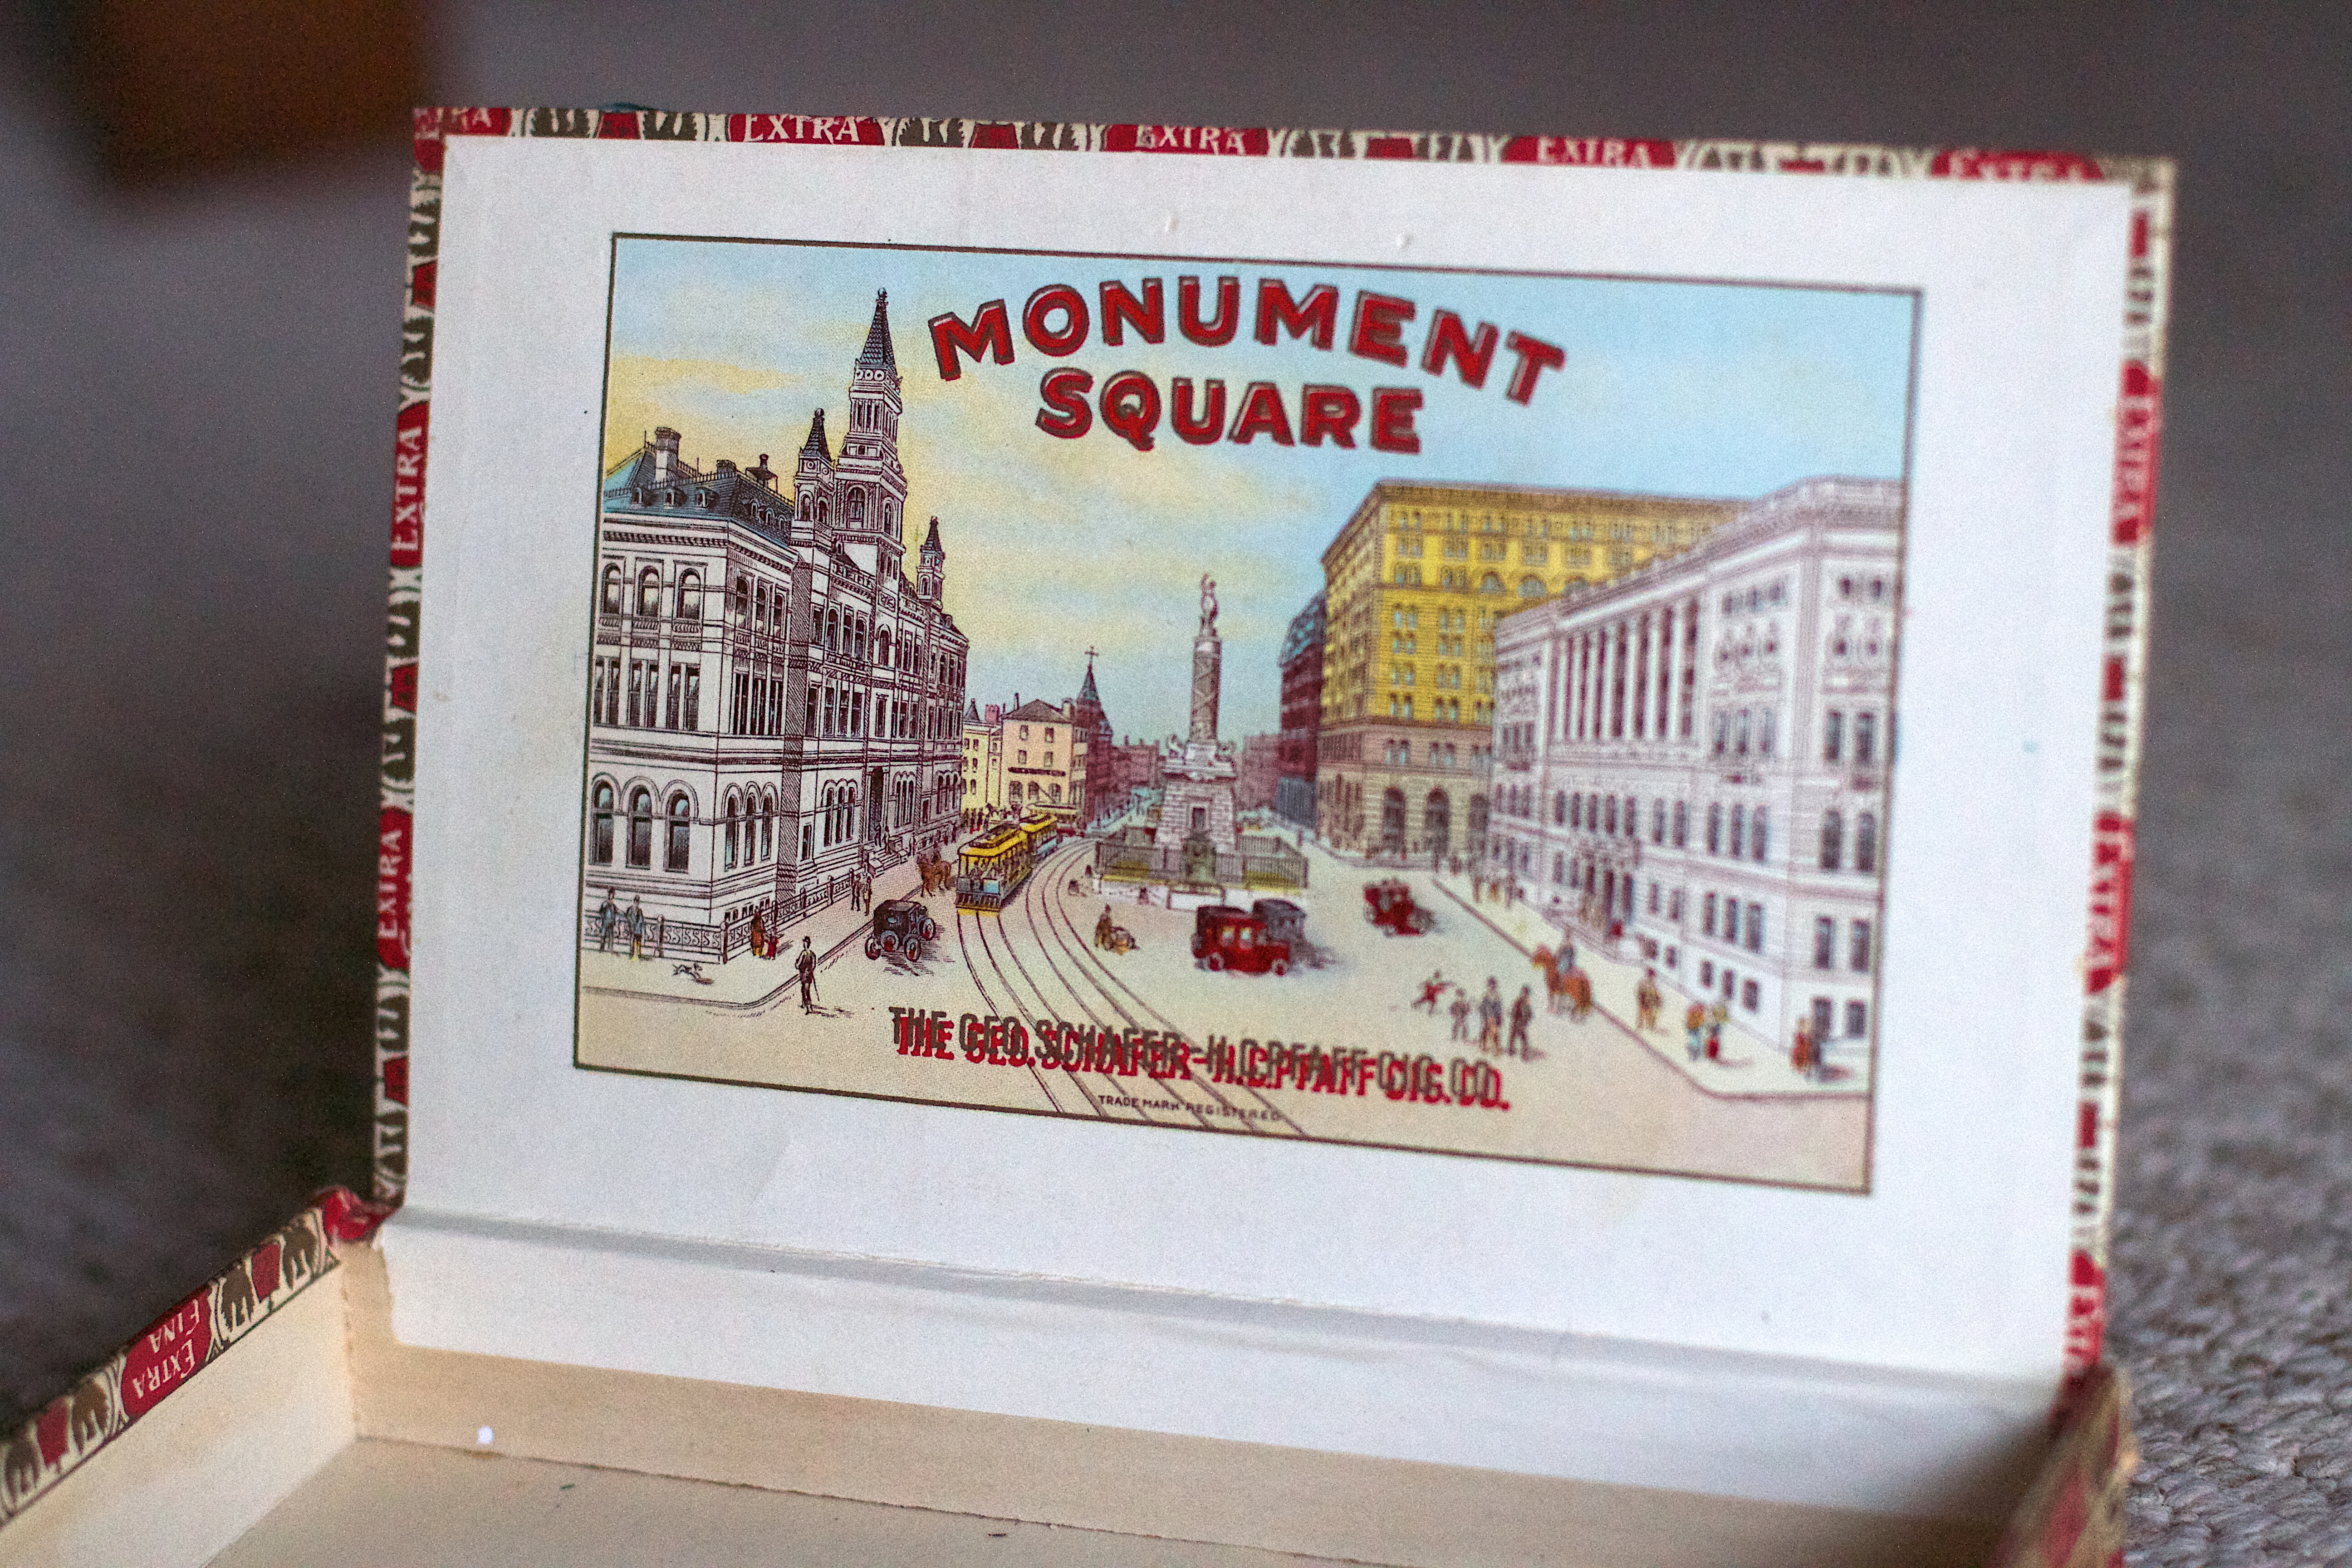
font, art, text, picture frame, 2015365